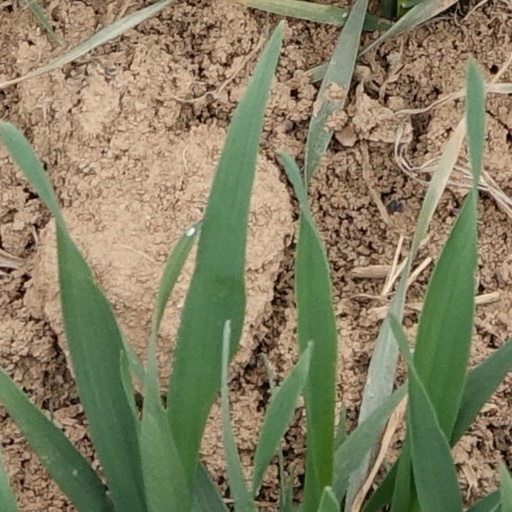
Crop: wheat